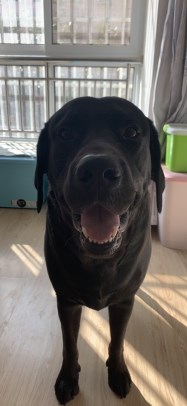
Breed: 3580-n000122-Labrador_retriever